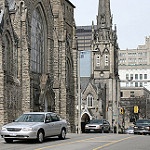
Label: buildings